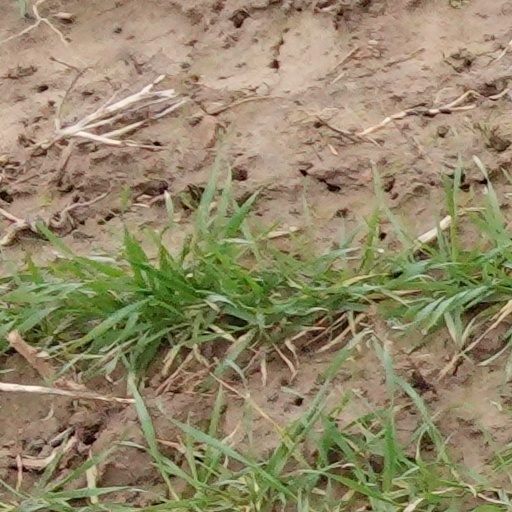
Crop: wheat